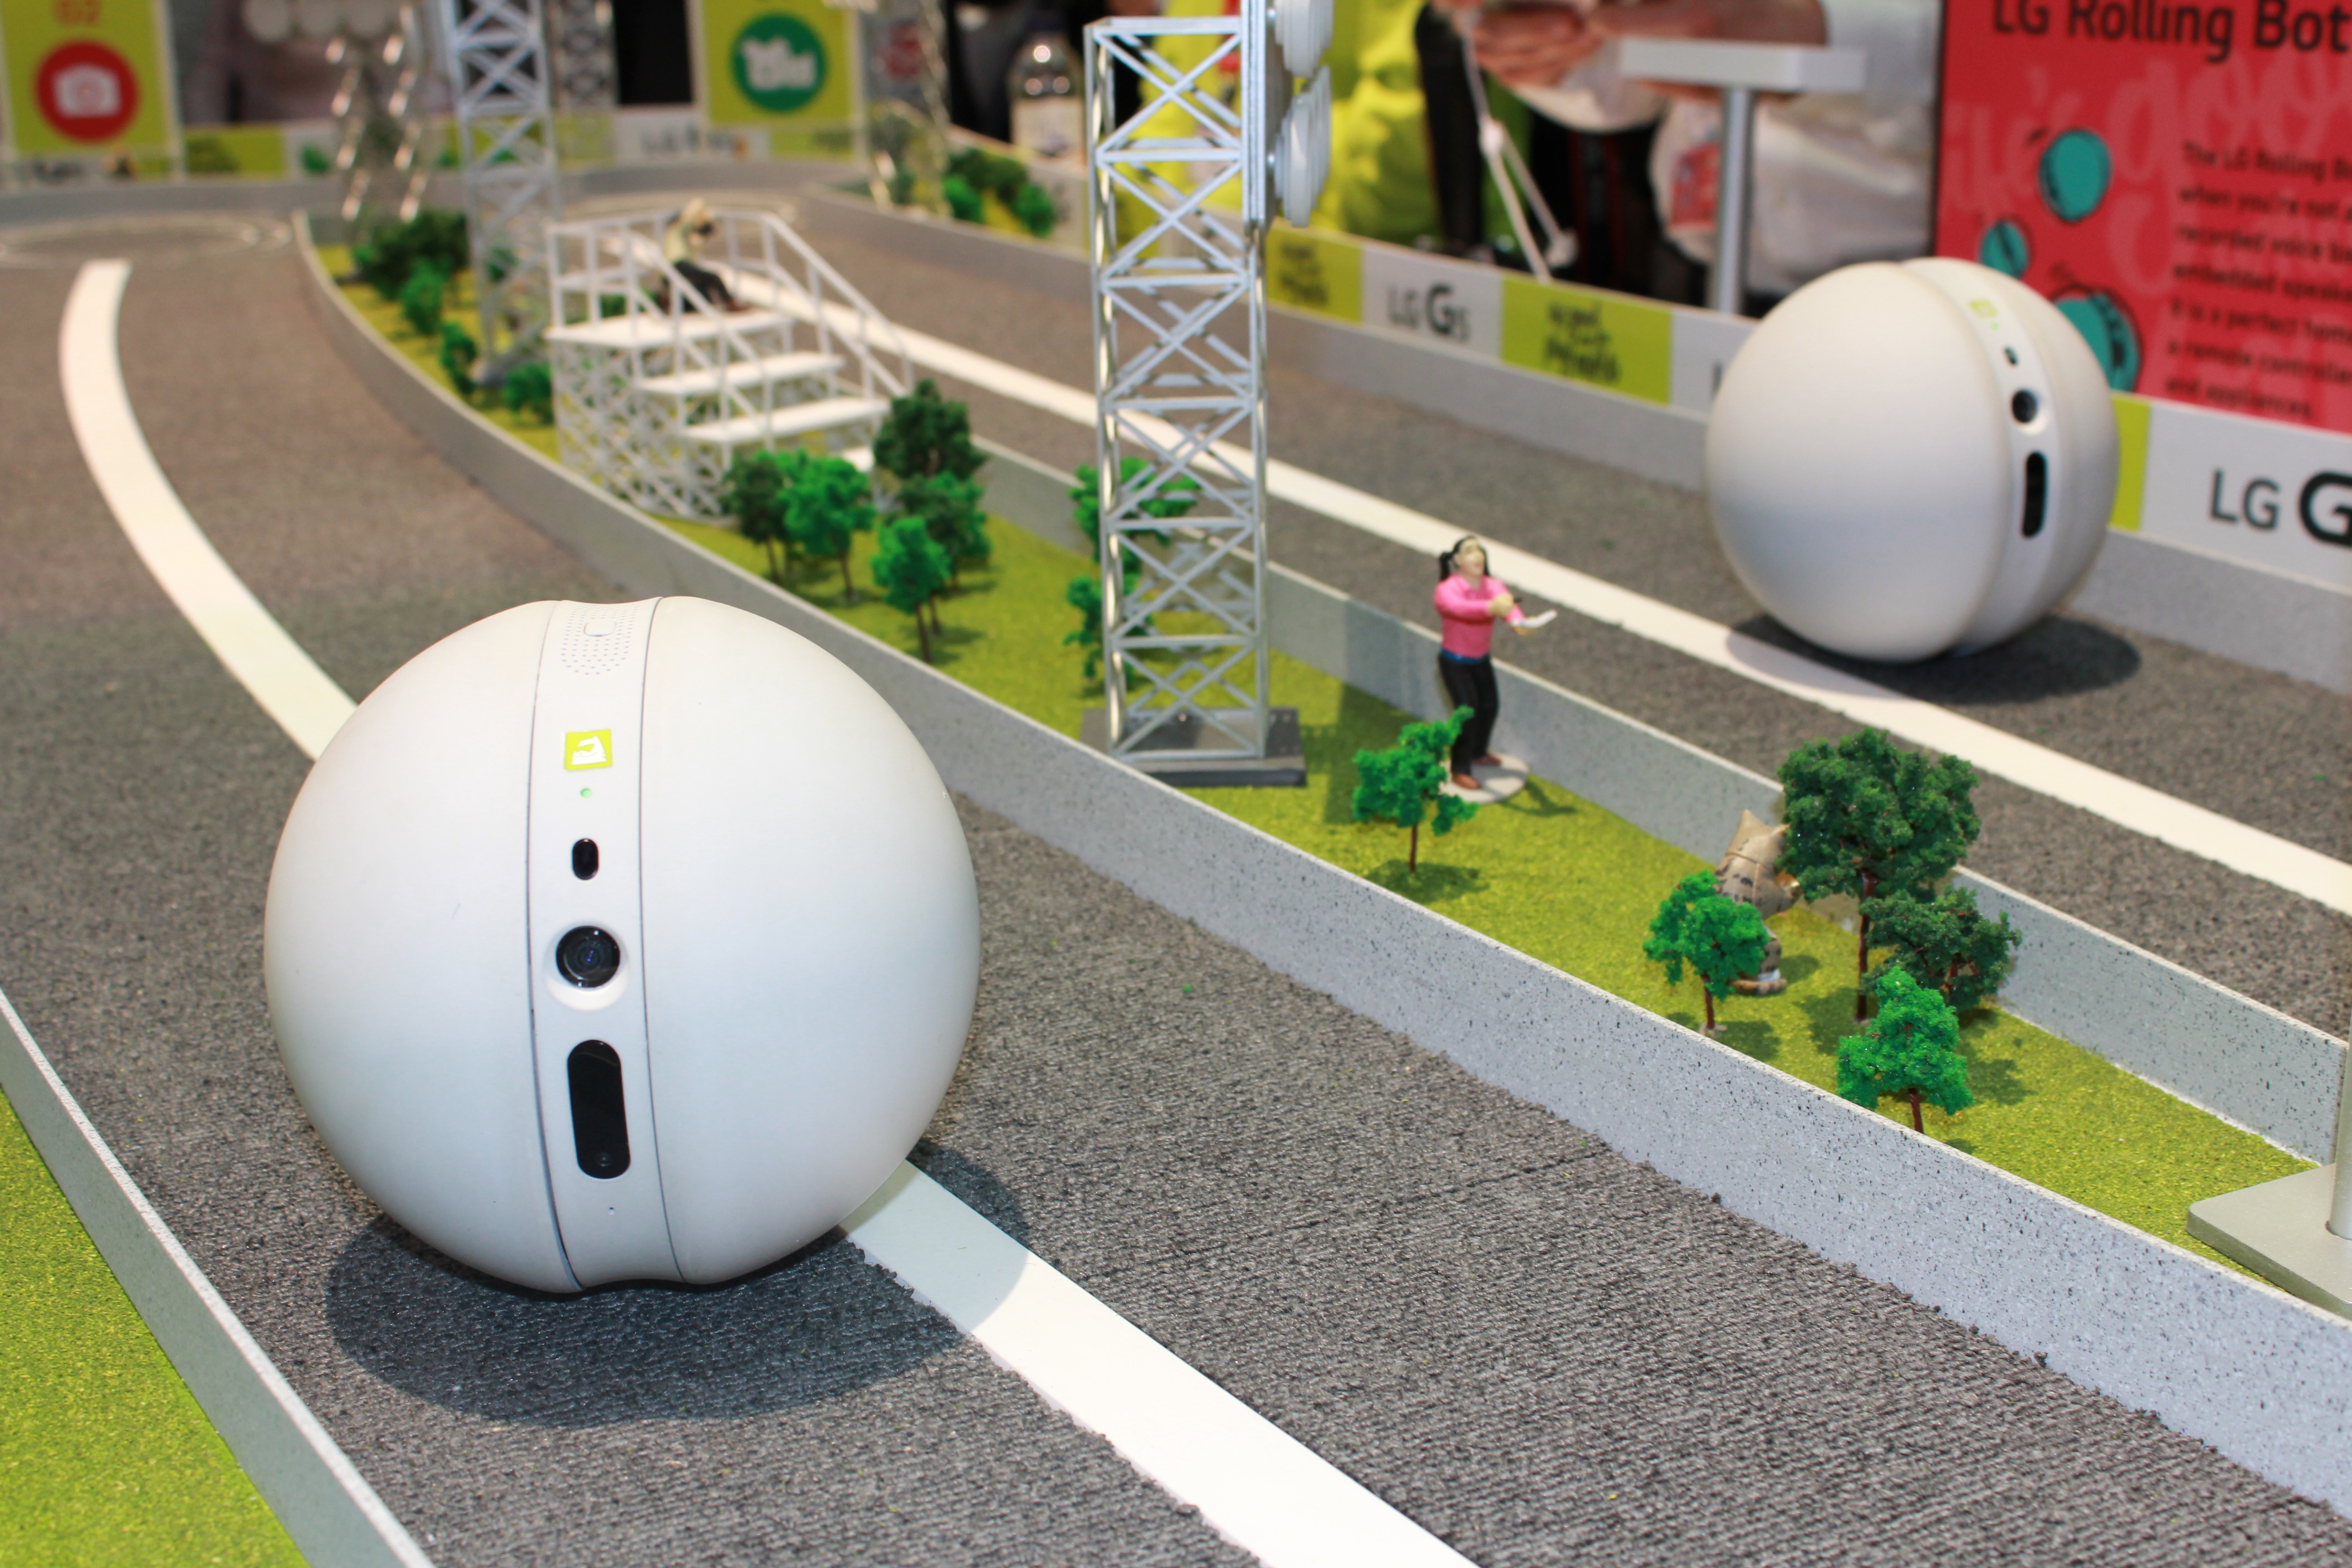
gadget, toy, ball, race track, screenshot, lg, rolling bot, smart house